Boyz 4 Now

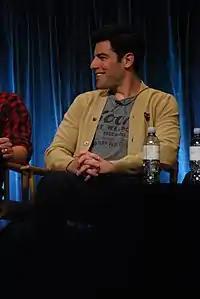
Actor Max Greenfield voiced the boy band member Boo Boo and recorded vocals for one of the episode's musical numbers.

"Boyz 4 Now" was written by Lizzie and Wendy Molyneux and directed by Anthony Chun. Upon hearing the writers' pitch of the episode, series creator Loren Bouchard found its plot to be "such an immediately appealing story" and "a great way to have Louise peek over the other side of adolescence and look into the abyss." In an interview with "Rolling Stone," Bouchard cited "Boyz 4 Now" as one of his favorite episodes of the series and revealed his liking of "episodes where Louise is a little vulnerable...you don't want her to be as invulnerable as she pretends to be. If you try to keep the show grounded, then you periodically have to say, she's a nine-year-old girl." He added that while the character has "an adult sensibility about a lot of stuff," he and the writing staff try to "look for ways to bring her back down to earth," citing the episode's depiction of Louise "fighting against growing up," with Tina acting as "her strange ambassador into that world...in some ways, you couldn't ask for a better guide."